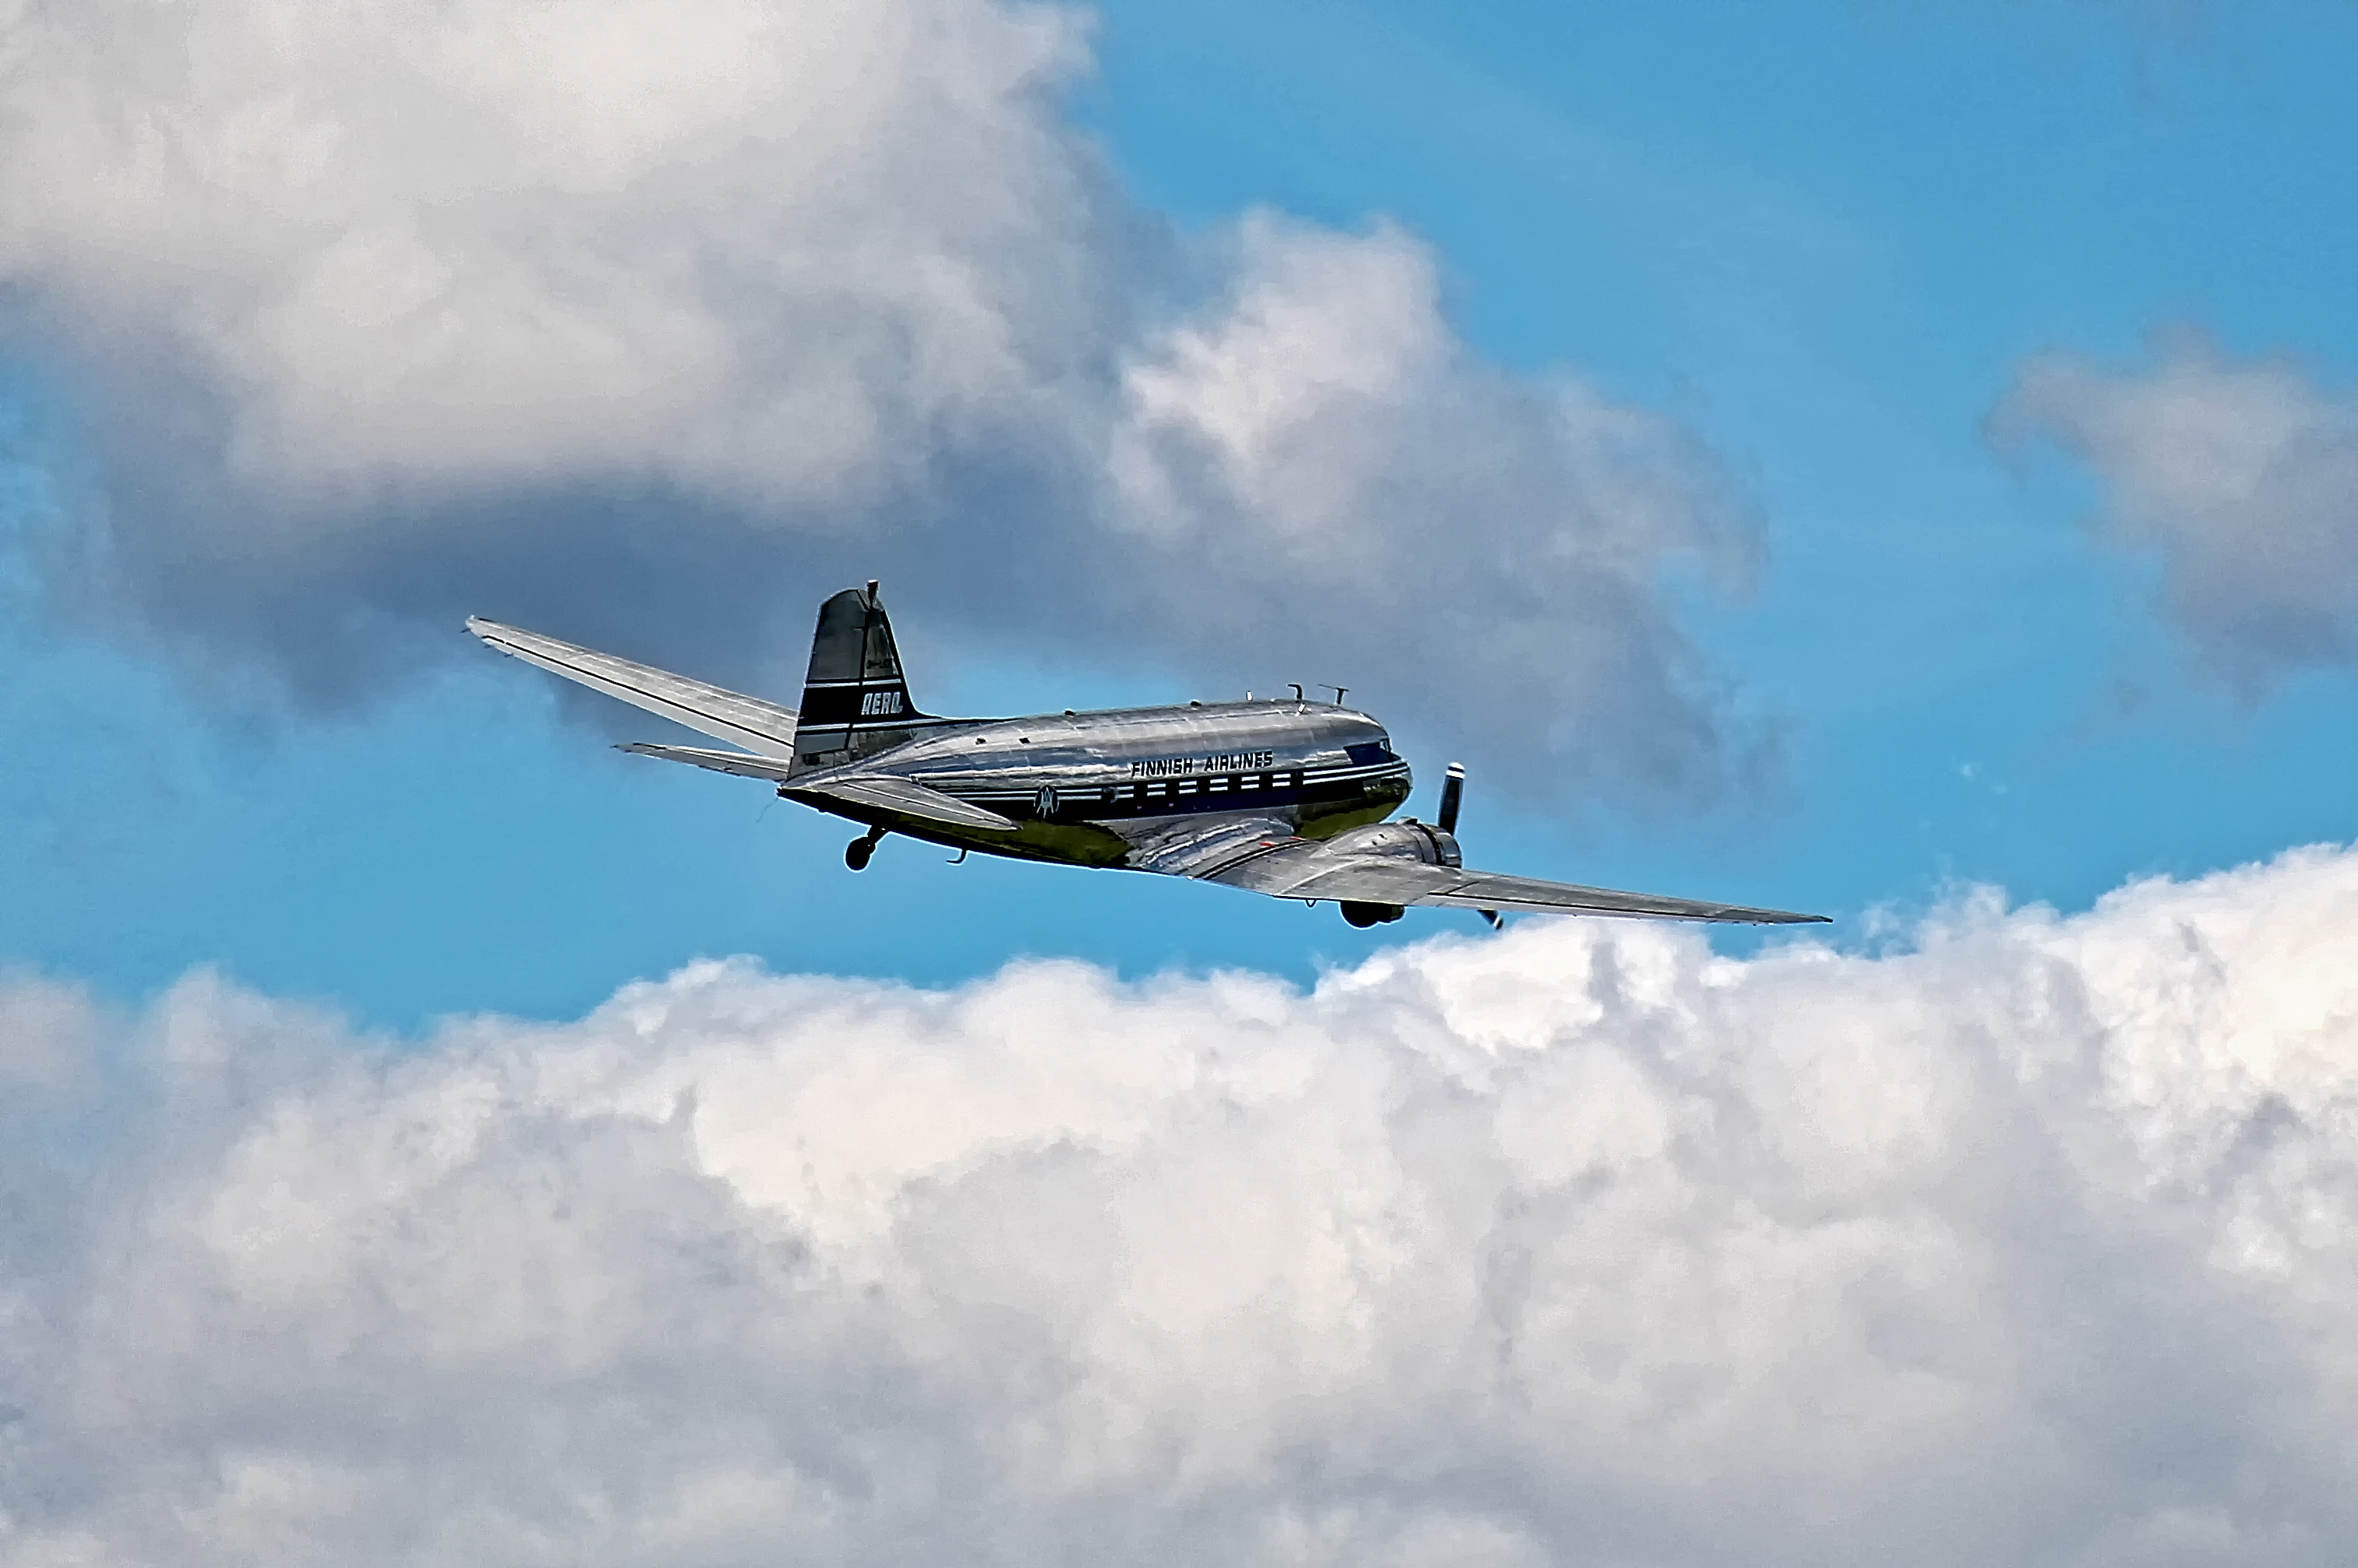
wing, sky, airport, airplane, plane, aircraft, vehicle, airline, aviation, flight, blue, clouds, airliner, finland, helsinki, airlines, dc3, airfield, douglas, takeoff, aero, helsinkimalmi, malmi, finnish, airveteran, ohlch, air show, aerooy, air force, air travel, atmosphere of earth, narrow body aircraft, aircraft engine, general aviation